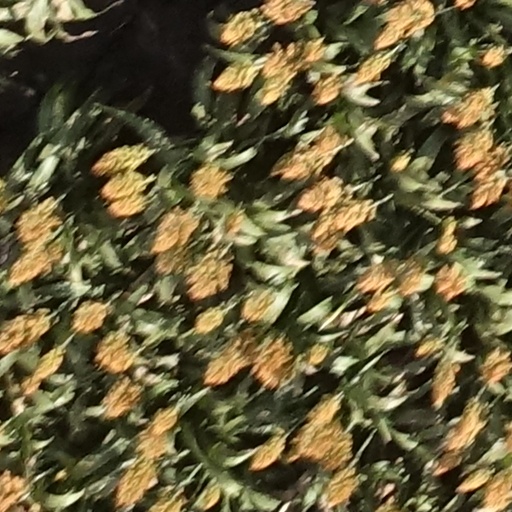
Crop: sorghum